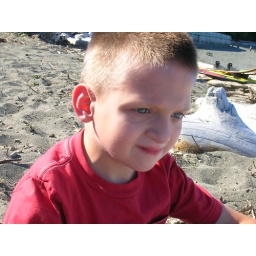
Bugga loves the sand. This is at the beach near my sister's house on Camano Island.